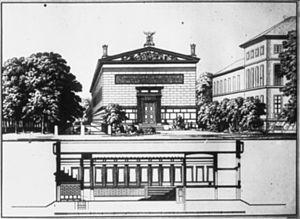
L'Académie de chant de Berlin, fondée en 1791 par Carl Friedrich Christian Fasch, est un des plus anciens chœurs mixtes au monde. Son nom est lié à la redécouverte de l'œuvre de Jean-Sébastien Bach au XIXᵉ siècle. L'académie de chant désigne également le bâtiment, situé derrière la Neue Wache, construit en 1827 pour ses représentations. Il a notamment servi de siège à l'assemblée nationale prussienne durant la révolution de mars 1848. Il est ensuite fortement endommagé par un bombardement en 1943. Il abrite par la suite le théâtre Maxime-Gorki. Ce n'est qu'en 2012, qu'il est restitué à l'association de l'académie de chant. En plus de ses fonctions d'académie musicale, elle possède une archive rassemblant de nombreuses partitions du XVIIIᵉ siècle et XIXᵉ siècle. Celle-ci a été perdue entre 1945 et 1999, lorsque Christoph Wolff la retrouve à Kiev. Elle a été ensuite restituée à l'Allemagne. Elle est dirigée en 2014 par Kai-Uwe Jirka de l'université des arts de Berlin.